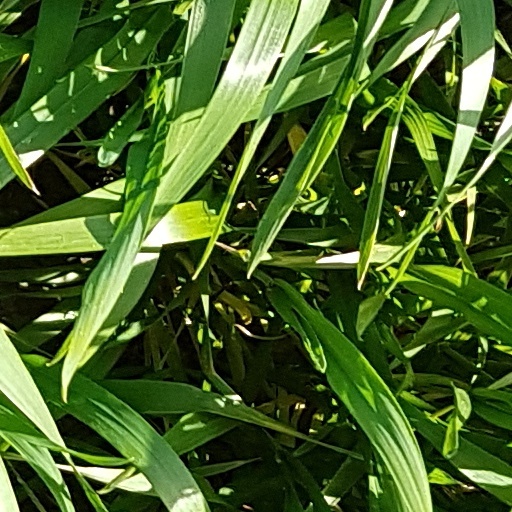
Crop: wheat